Annette J. Warner

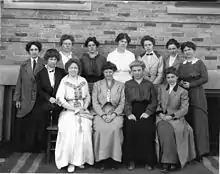
Faculty of the Cornell University home economics department in 1914. Seated, from left, are Helen Binkerd Young, Annette J. Warner, Flora Rose, Martha Van Rensselaer and Blanche Hazard (Mrs. Sprague). Standing, from left, are Claribel Nye, Helen Knowlton, Anna Hunn, Grace Fordyce (Mrs. Fox), Ethel L. Phelps, Clara Browning and Bertha Titsworth.

Warner was director of drawing and manual arts at the Minnesota State Normal School from 1890 to 1893. She supervised art education in the schools of Pittsfield, Massachusetts, from 1893 to 1897. From 1910 to 1911 she was principal of the John Herron Art School in Indianapolis. She was vice-principal of the Rogers Hall School in 1912 and 1913. She was a member of the home economics faculty at Cornell University from 1913 until her retirement in 1929; she gained full professor status in 1920.